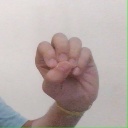
अक्षर: उ